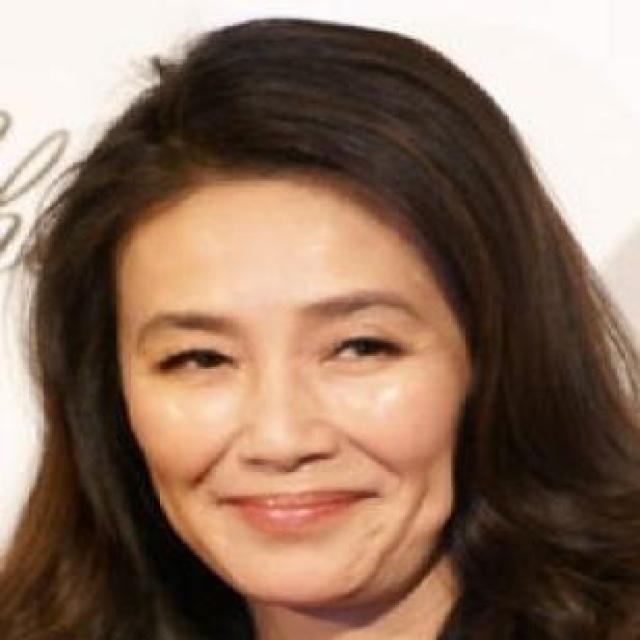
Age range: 45-64